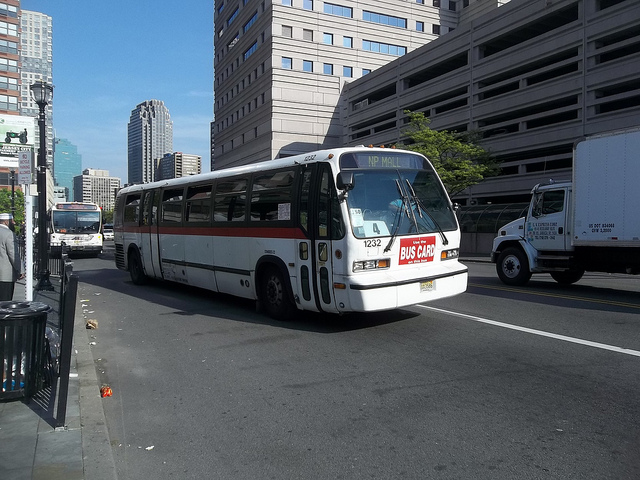
The city bus pulling into the street has another city bus behind it.

A picture of a bus pulling out onto a street.

A city bus pulling away from the curb on the street

A bus pulls away from the sidewalk after picking up its passengers

A city bus is pulling away from the curb into traffic.